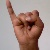
The image shows a hand gesture representing the letter 'I' in Indian Sign Language.